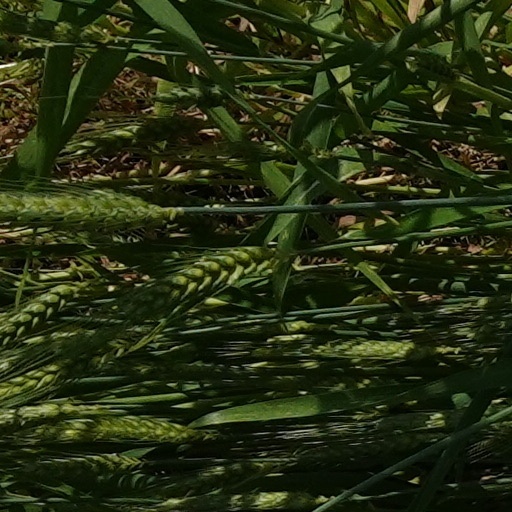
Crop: wheat